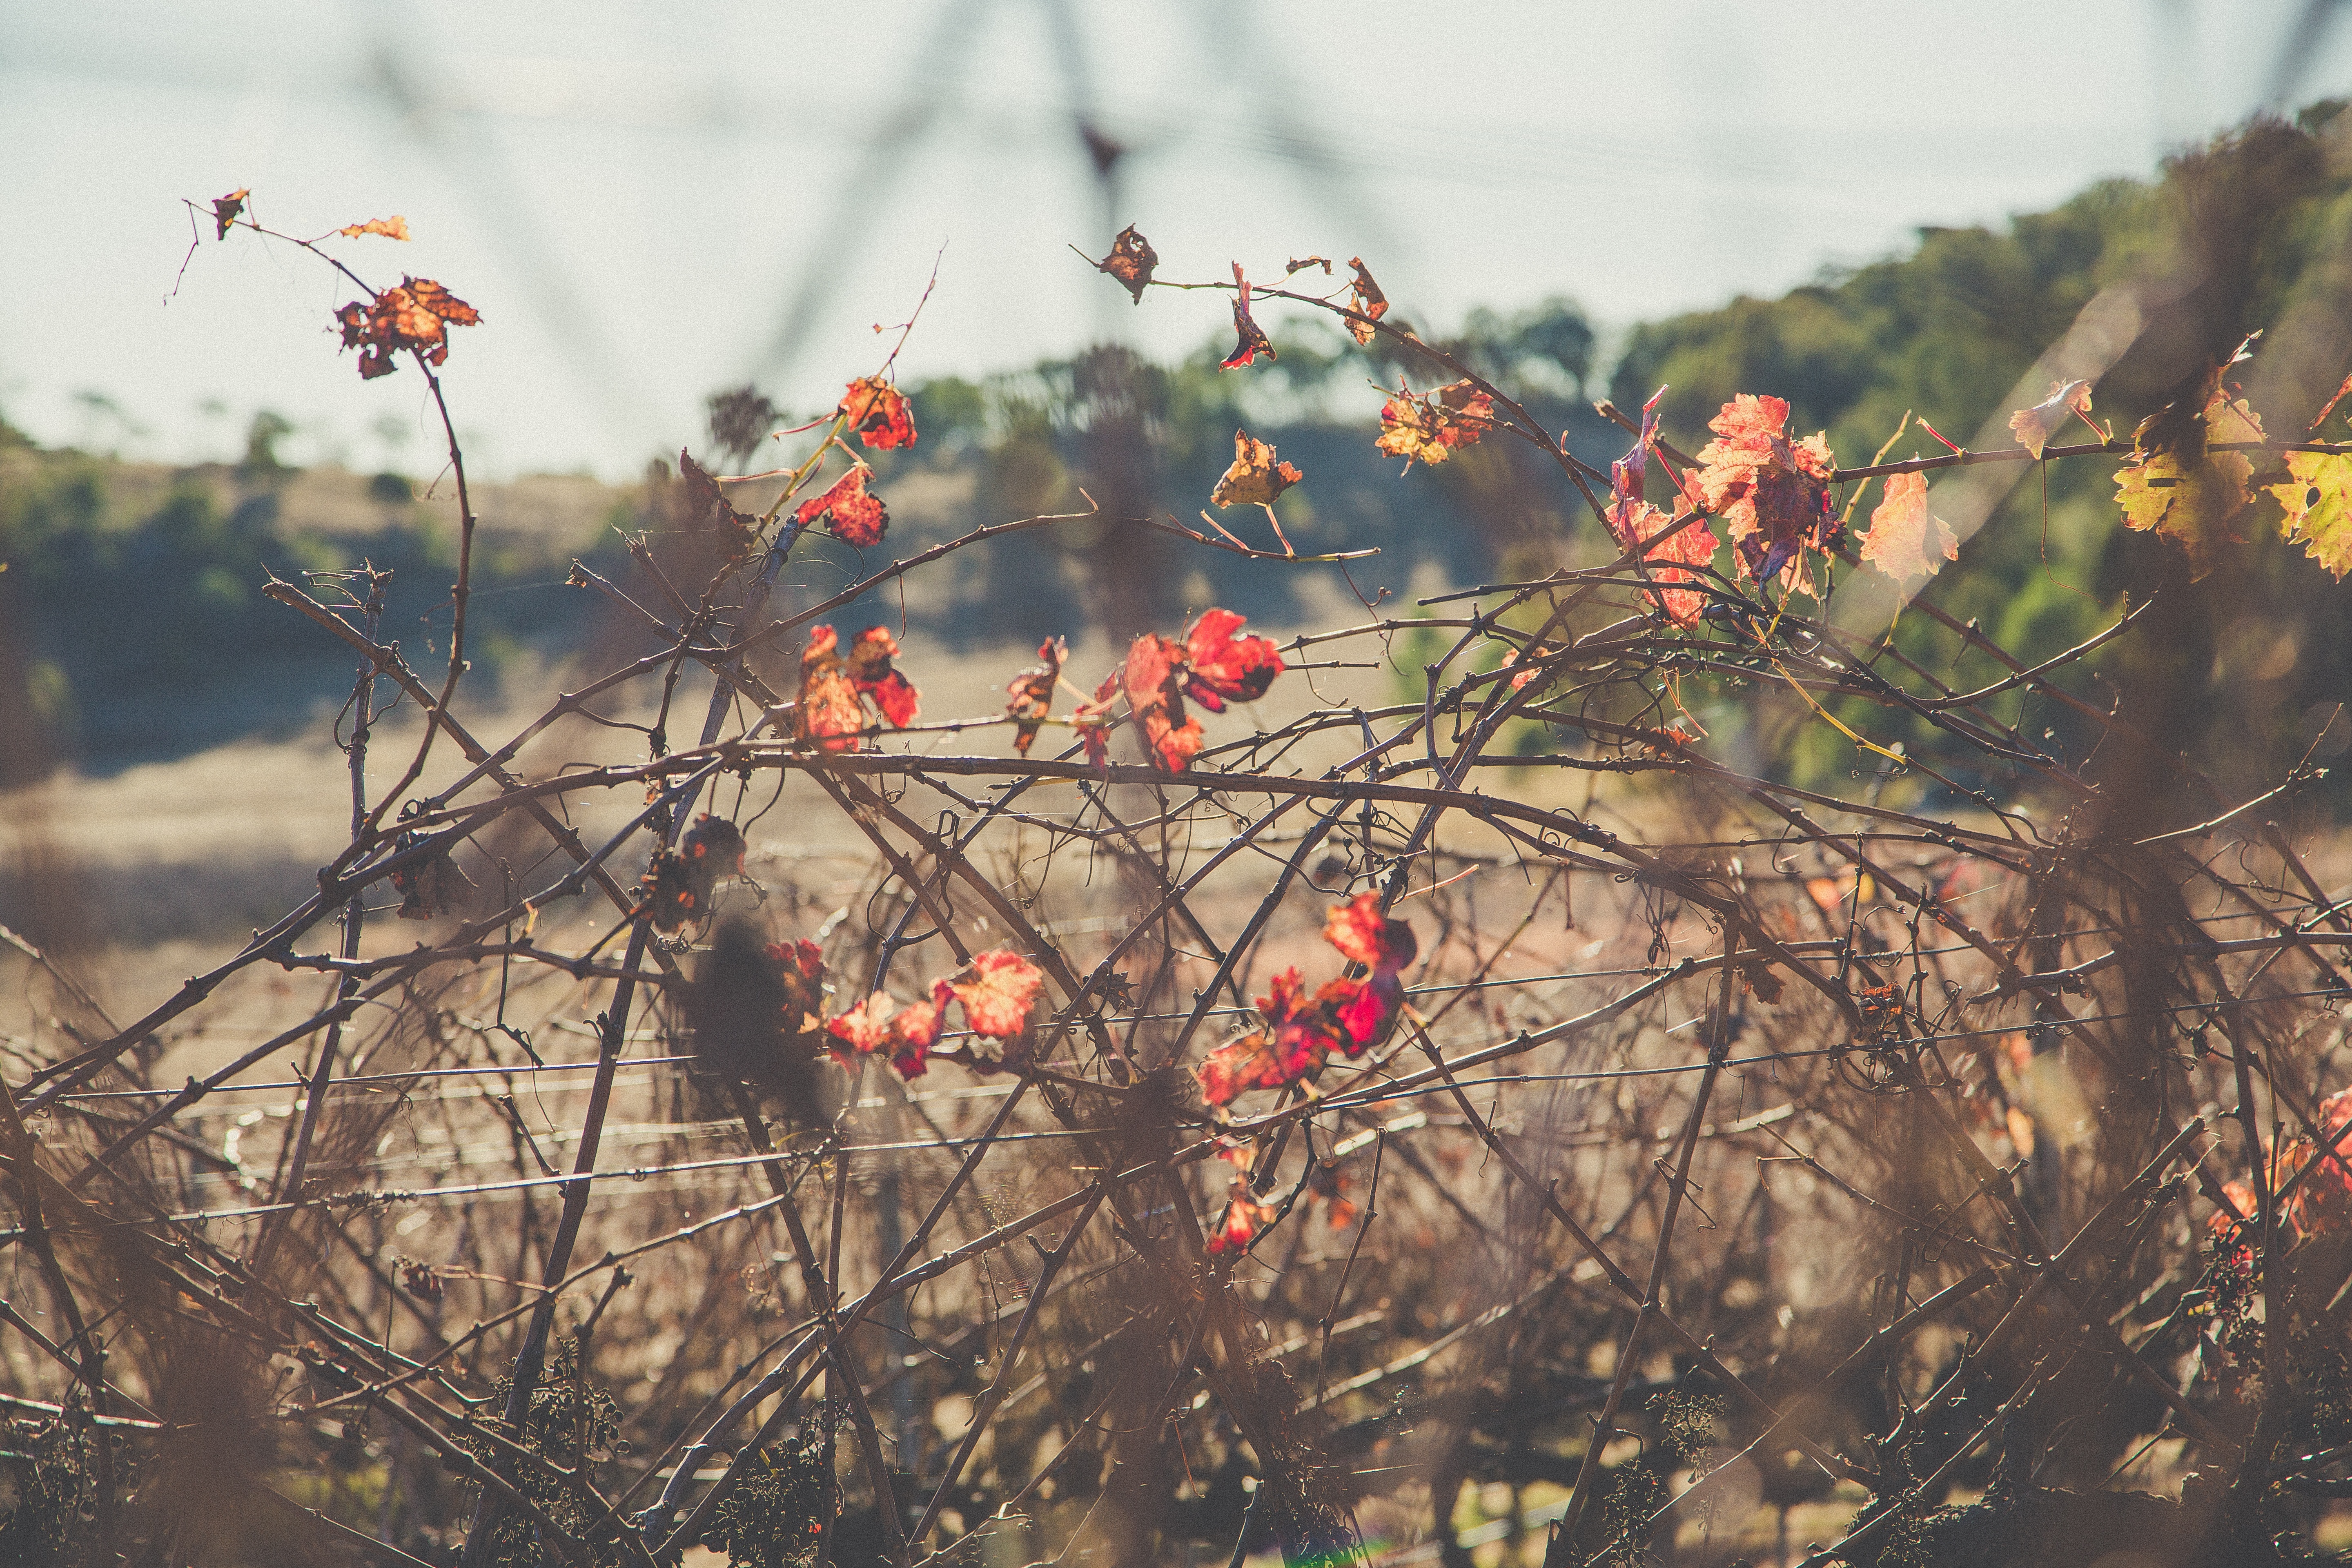
tree, nature, branch, plant, sunset, sunlight, morning, leaf, flower, reflection, autumn, botany, flora, season, woody plant